Jimmy Nelson (baseball)

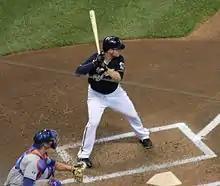
Nelson at the plate during his first career hit

Nelson started the 2013 season with the Double-A Huntsville Stars. He was promoted to the Triple-A Nashville Sounds on June 5. He was promoted to the majors on September 3, made his debut on September 6, and made his first major league start on September 28.